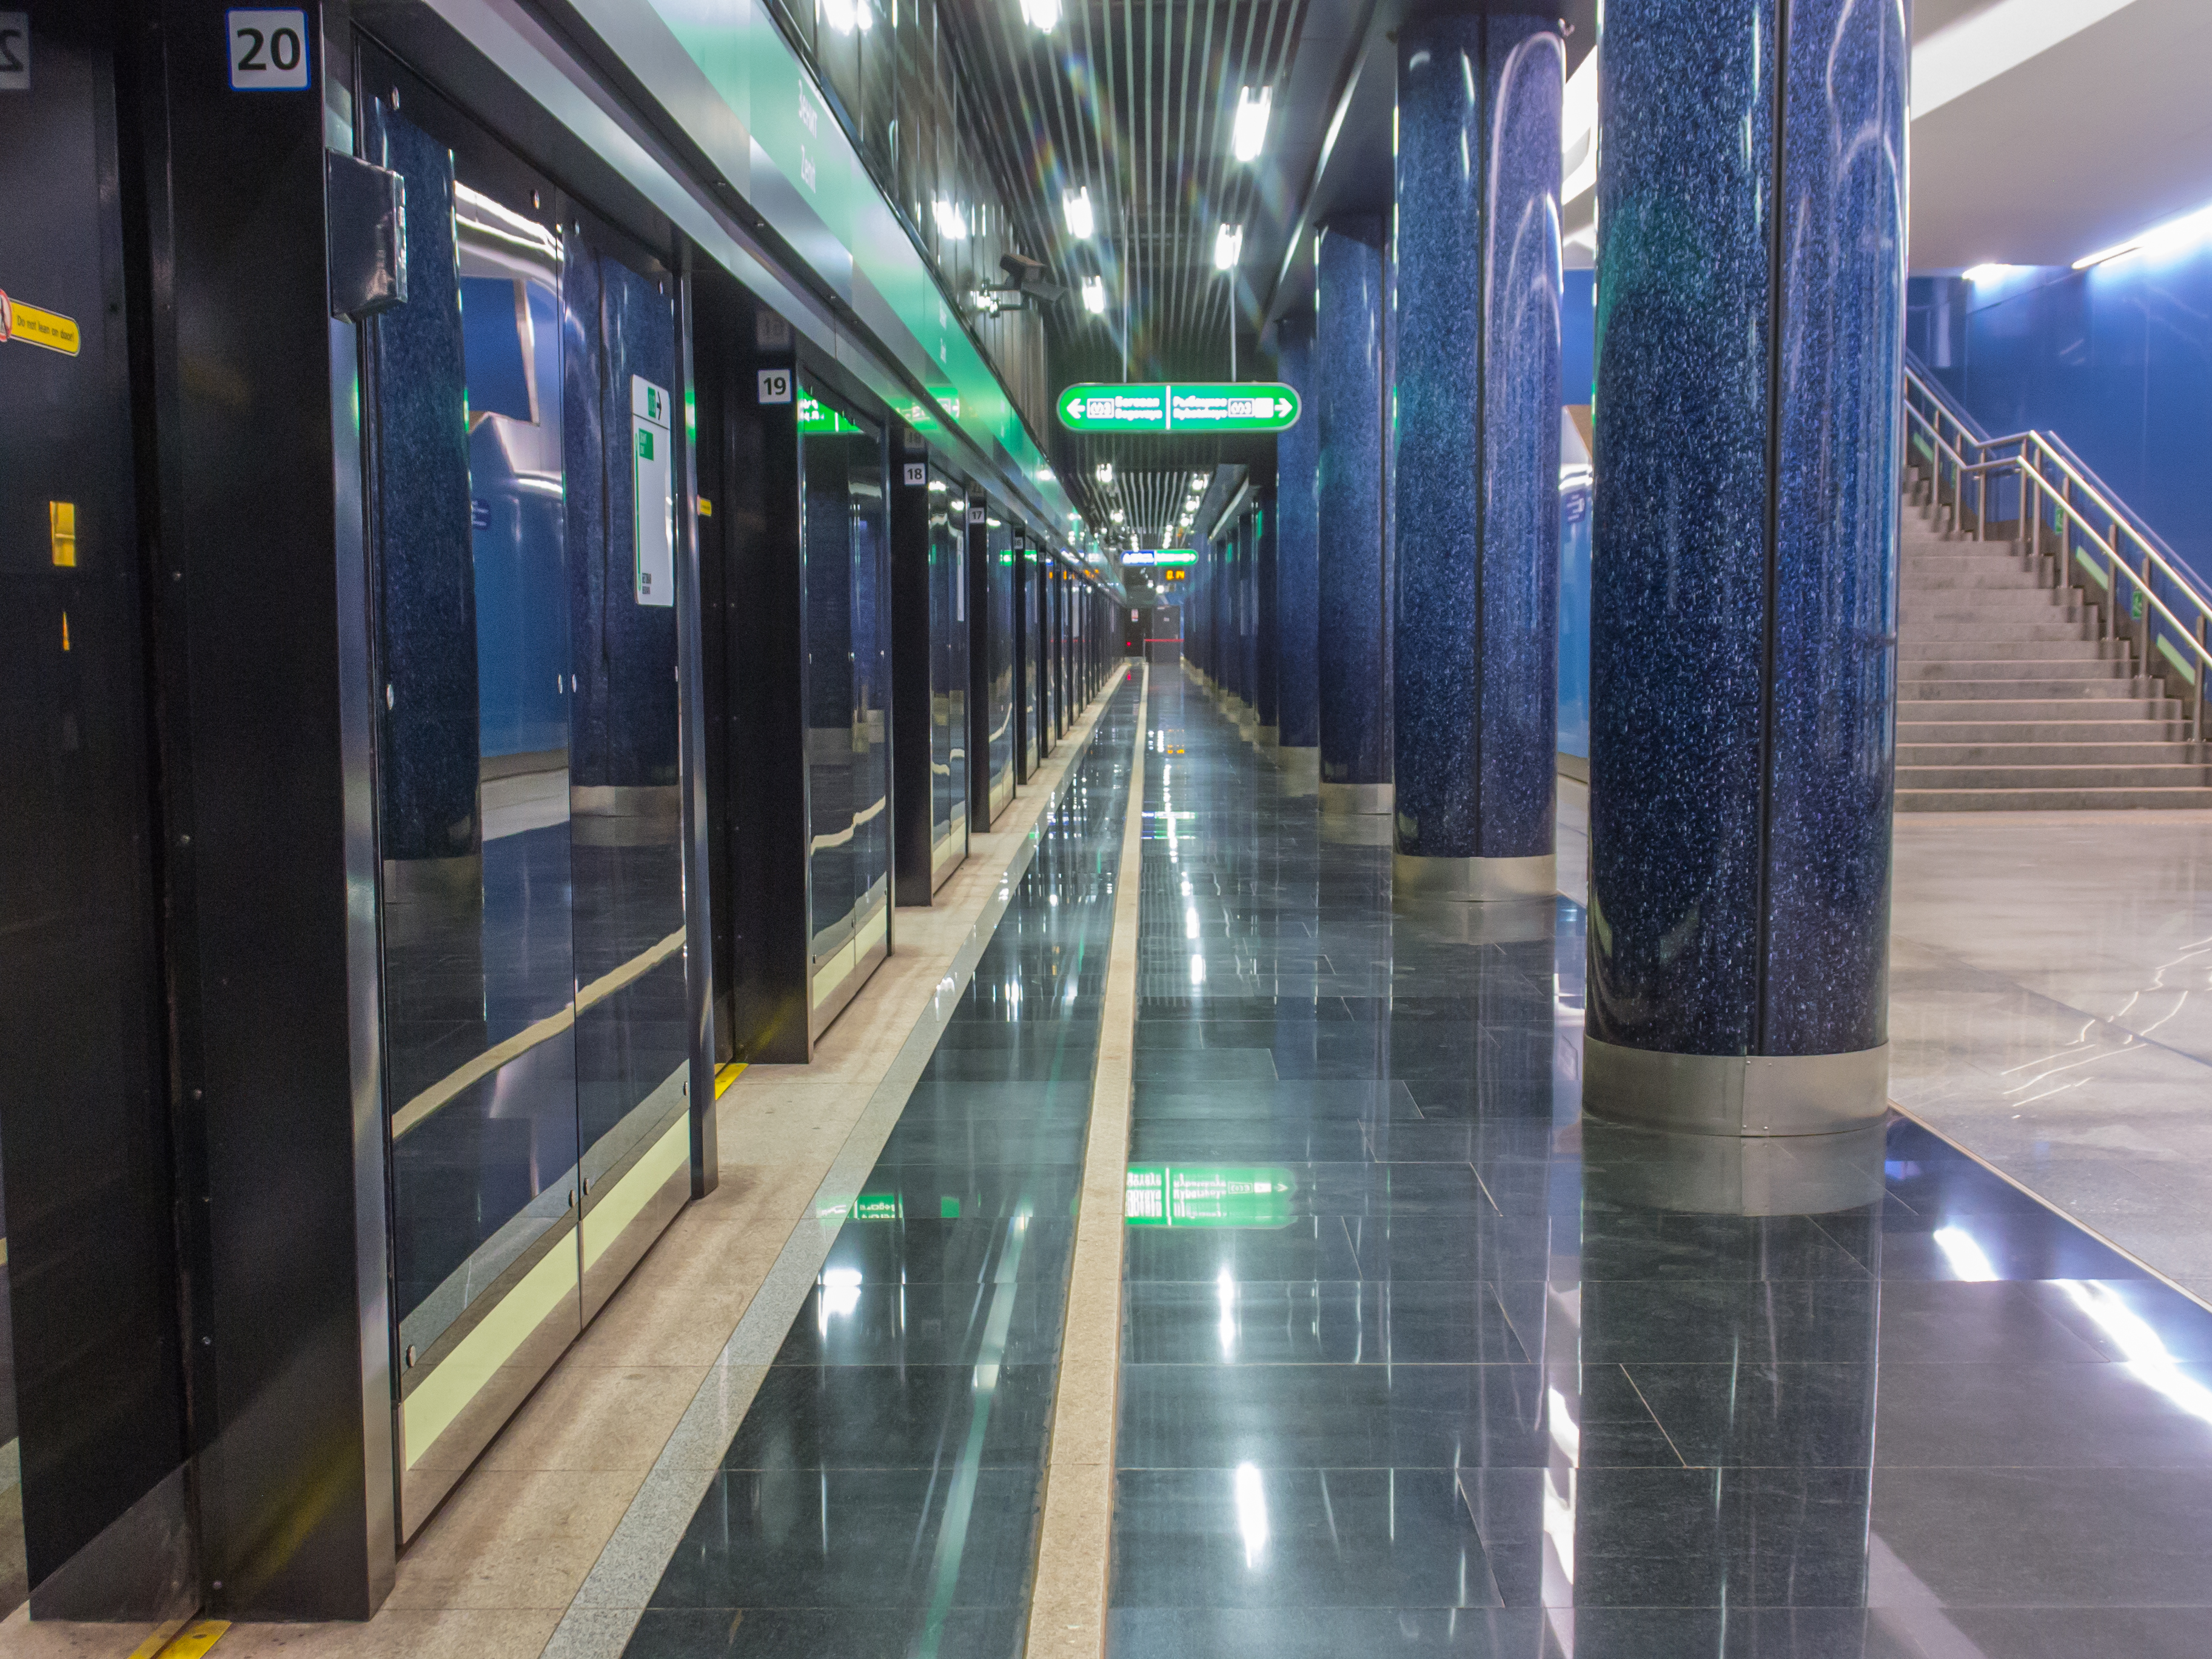
images, door, building, metro station, electricity, public transport, fixture, metropolitan area, flooring, transport hub, city, glass, electric blue, symmetry, rolling stock, reflection, metro, train station, track, subway, ceiling, metal, railway, machine, night, steel, tile flooring, road, transport, aisle, walkway